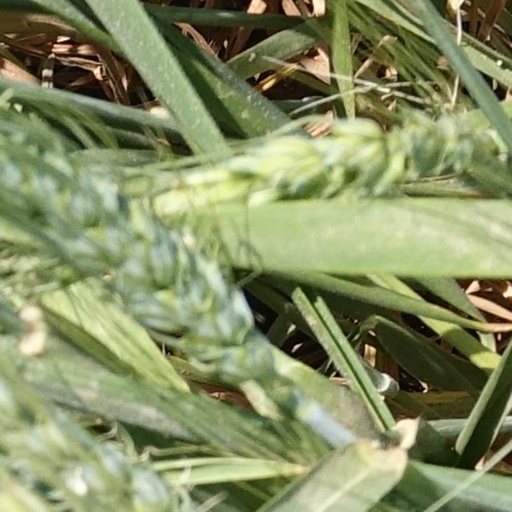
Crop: wheat